Dennis Skinner: Nature of the Beast

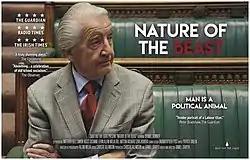

Tim Adams of "The Observer" described "Nature of the Beast" as a "a thoughtful, beautifully constructed portrait of a singular man" and the "film brilliantly captures that clannish emotional pull of Skinner's politics..." Rebecca Nicholson of "The Guardian" called it a "a gentle portrait of the Commons curmudgeon, which ends up being a timely reminder that principled politicians are not a myth." Peter Bradshaw of "The Guardian" rated it 4/5 and called it "affectionate and respectful". Simran Hans of "The Observer" rated the film 3/5 and called it "...effective enough, but Draper's tendency towards timelessness means his film lacks urgency." Matthew Turner of "i" rated it 3/5 and called it a "fascinating documentary that sheds an intriguing light on what one of Skinner's constituents refers to as "the whole man", the sides of his character the wider public don't get to see in his House of Commons appearances." Edward Porter of "The Times" rated the film 3/5 and called it a "...a creditable piece of work — calm, attentive and varied."